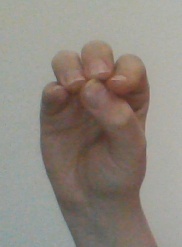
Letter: ha